History of the Royal Melbourne Institute of Technology

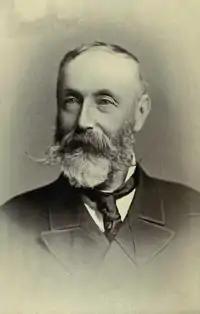
RMIT founder, Francis Ormond

In 1881, prominent grazier and philanthropist, Francis Ormond, proposed that a technical college would serve "useful" to City of Melbourne. Ormond, who had donated the majority of funds towards the foundation of Ormond College at the University of Melbourne, offered £5,000 towards the establishment of a college on the proviso that the public contribute a "like sum".